1884 VFA season

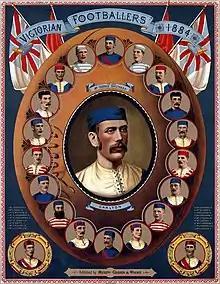
Poster showing star players of the 1884 season. Two players from each club surround the central portrait of Carlton's George Coulthard, the former champion who had died in 1883.

The senior metropolitan membership of the Association (including Geelong) increased from six to eight clubs in 1884. The two new clubs were the Williamstown Football Club, which was elevated from junior status after merging with , and the newly established Fitzroy Football Club.